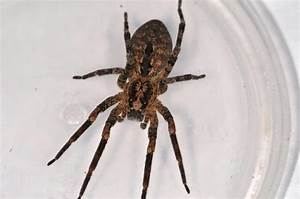
Label: ragno